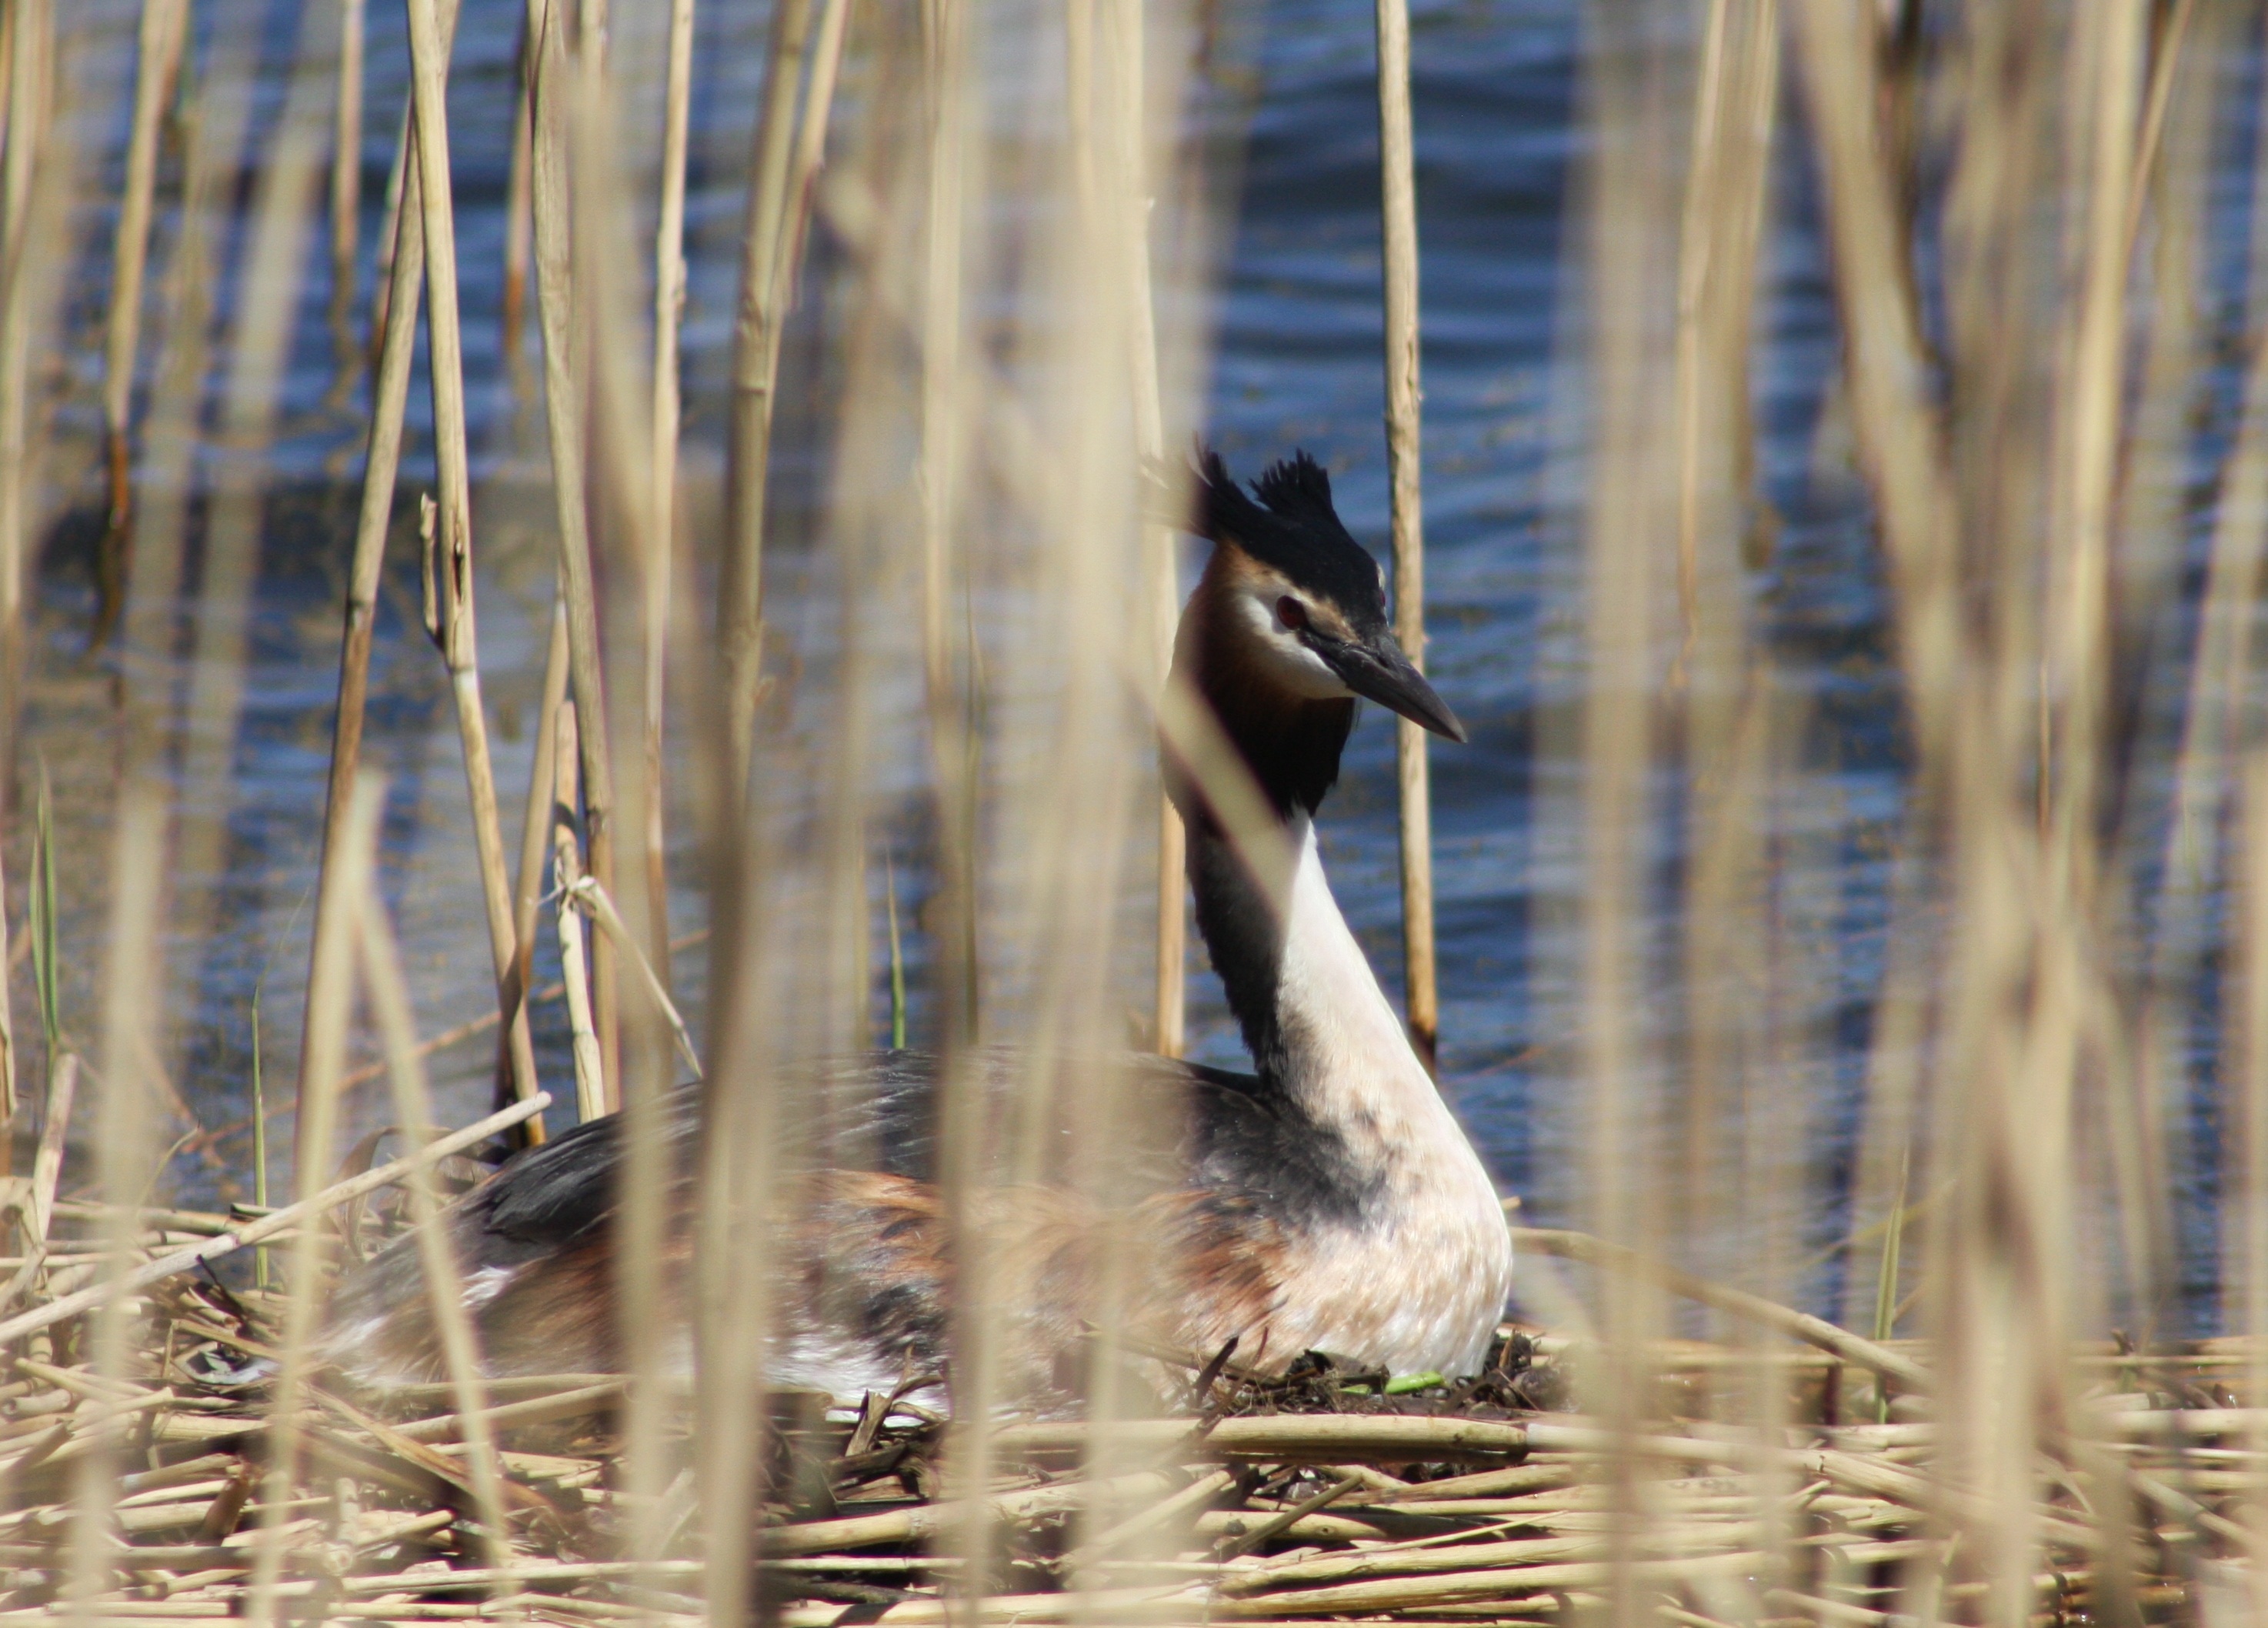
water, nature, winter, bird, lake, reed, wildlife, reflection, fauna, birds, bank, duck, waterfowl, water bird, breed, perching bird, ducks geese and swans